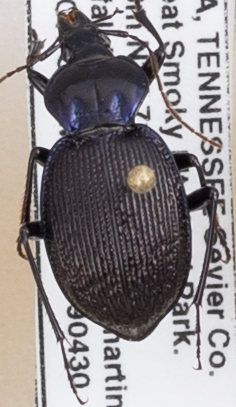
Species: Sphaeroderus stenostomus lecontei
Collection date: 2019-04-30
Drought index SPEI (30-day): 1.13
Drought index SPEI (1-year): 2.09
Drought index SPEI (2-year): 2.09